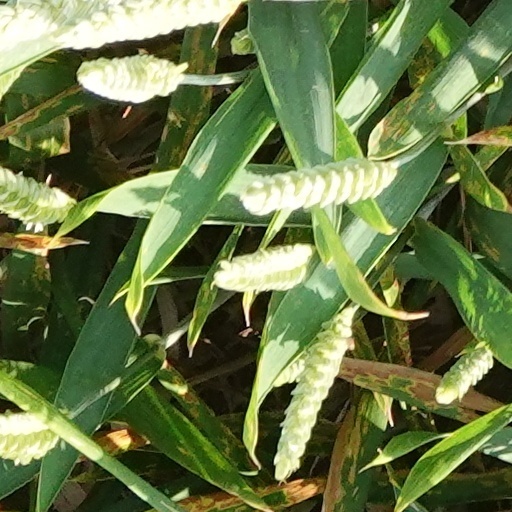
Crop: wheat